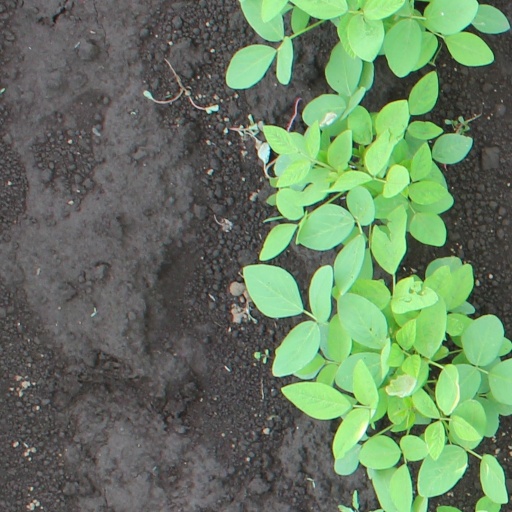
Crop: soybean